Krishna Mohan Banerjee

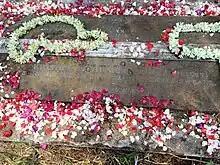
Grave of Rev. Krishna Mohan Banerjee present at IIEST Shibpur campus

He published a 13-volume English – Bengali adaptation of Encyclopædia Britannica, "Vidyakalpadruma" or "Encyclopædia Bengalensis" (1846–51). He wrote an Indian English drama "The persecuted" in 1831..